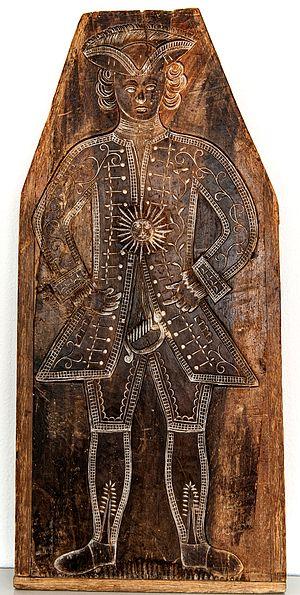
moule à Printen du 17ème avec l'emblème de Lambertz-Gruppe, la fabrique de Printen Henry Lambertz.
Le Printen est une spécialité culinaire aixoise possédant une appellation d'origine contrôlée.